Enoshima (train)

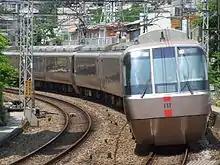
An Odakyu 30000 series EXE on an "Enoshima" service near Yomiuri-Land-mae Station, June 2007

The is a "Romancecar" limited express train operated by Odakyu Electric Railway between Shinjuku Station and Katase-Enoshima Station.